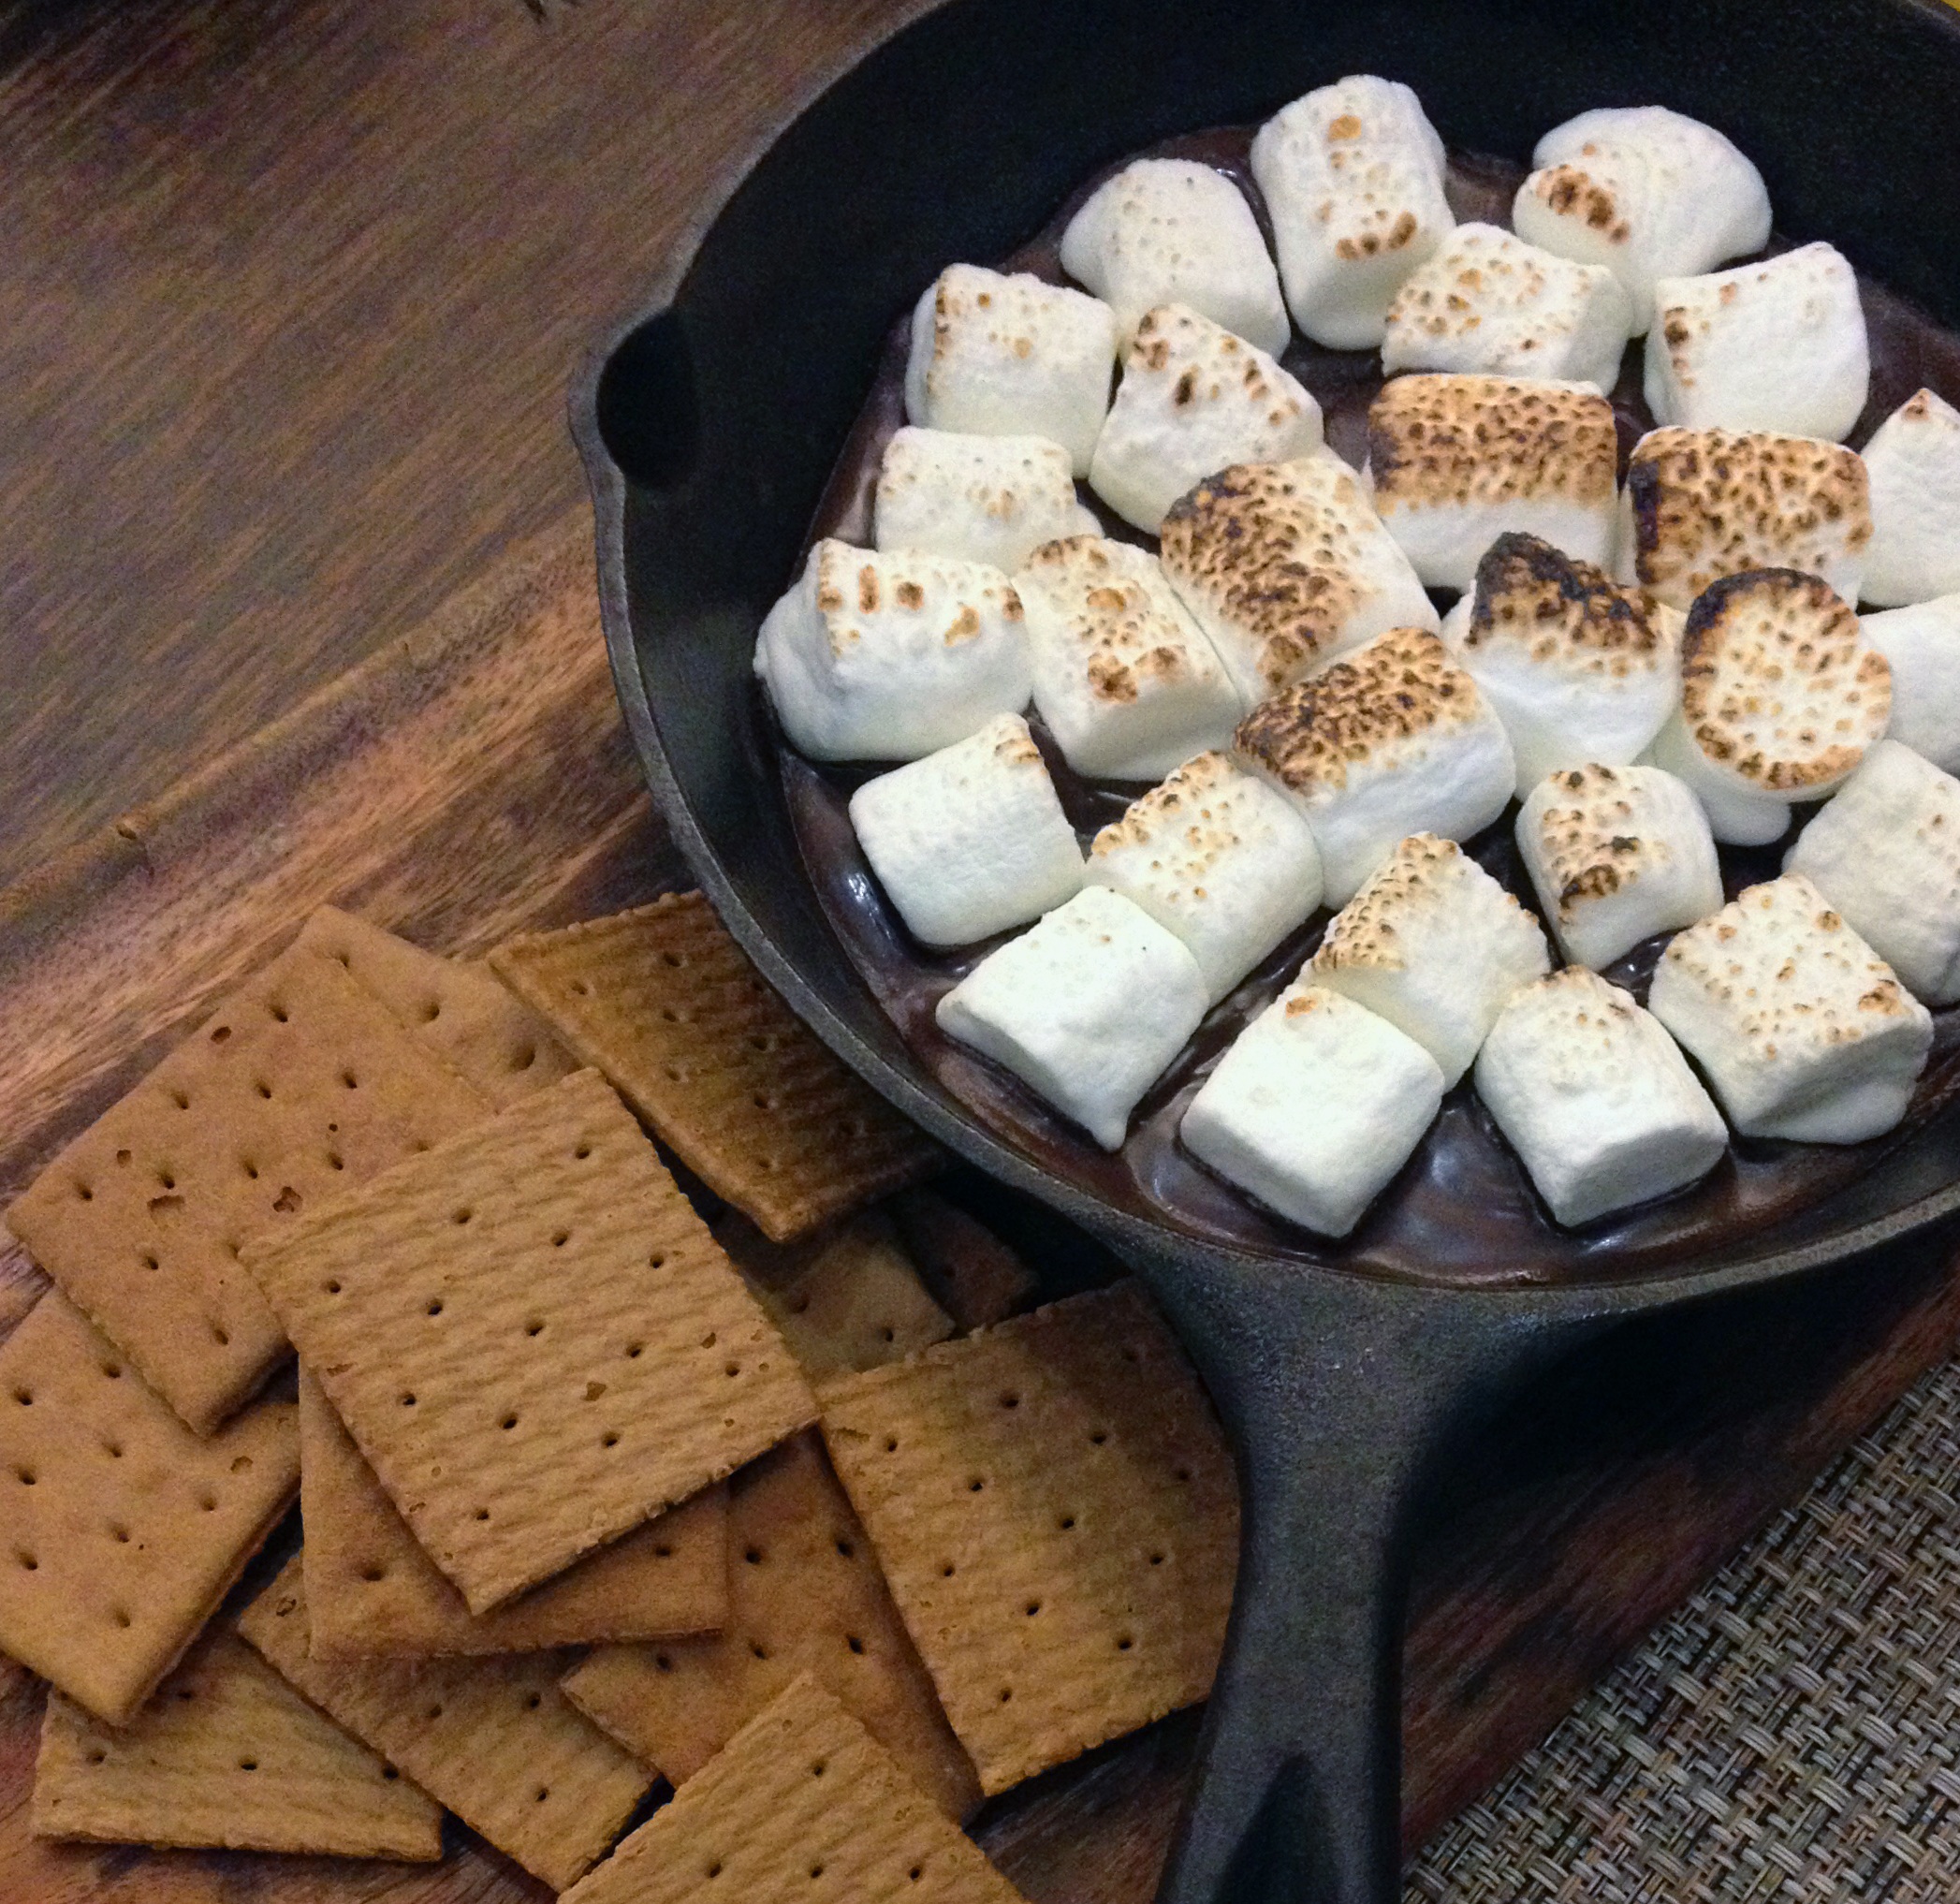
sweet, dish, meal, food, produce, chocolate, baking, dessert, cuisine, asian food, hot, toasted, marshmallow, melted, baked goods, flavor, smores, graham, snack food